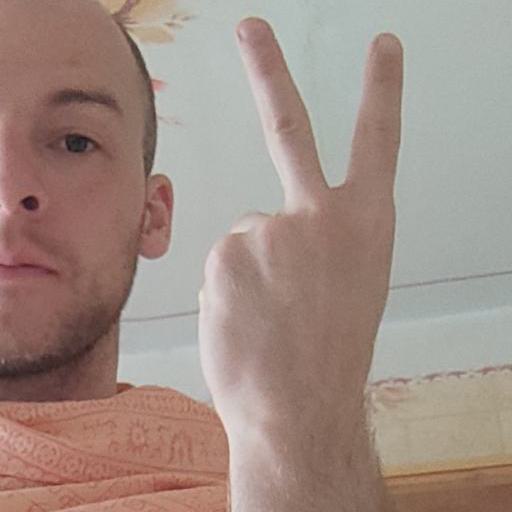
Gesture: peace_inverted